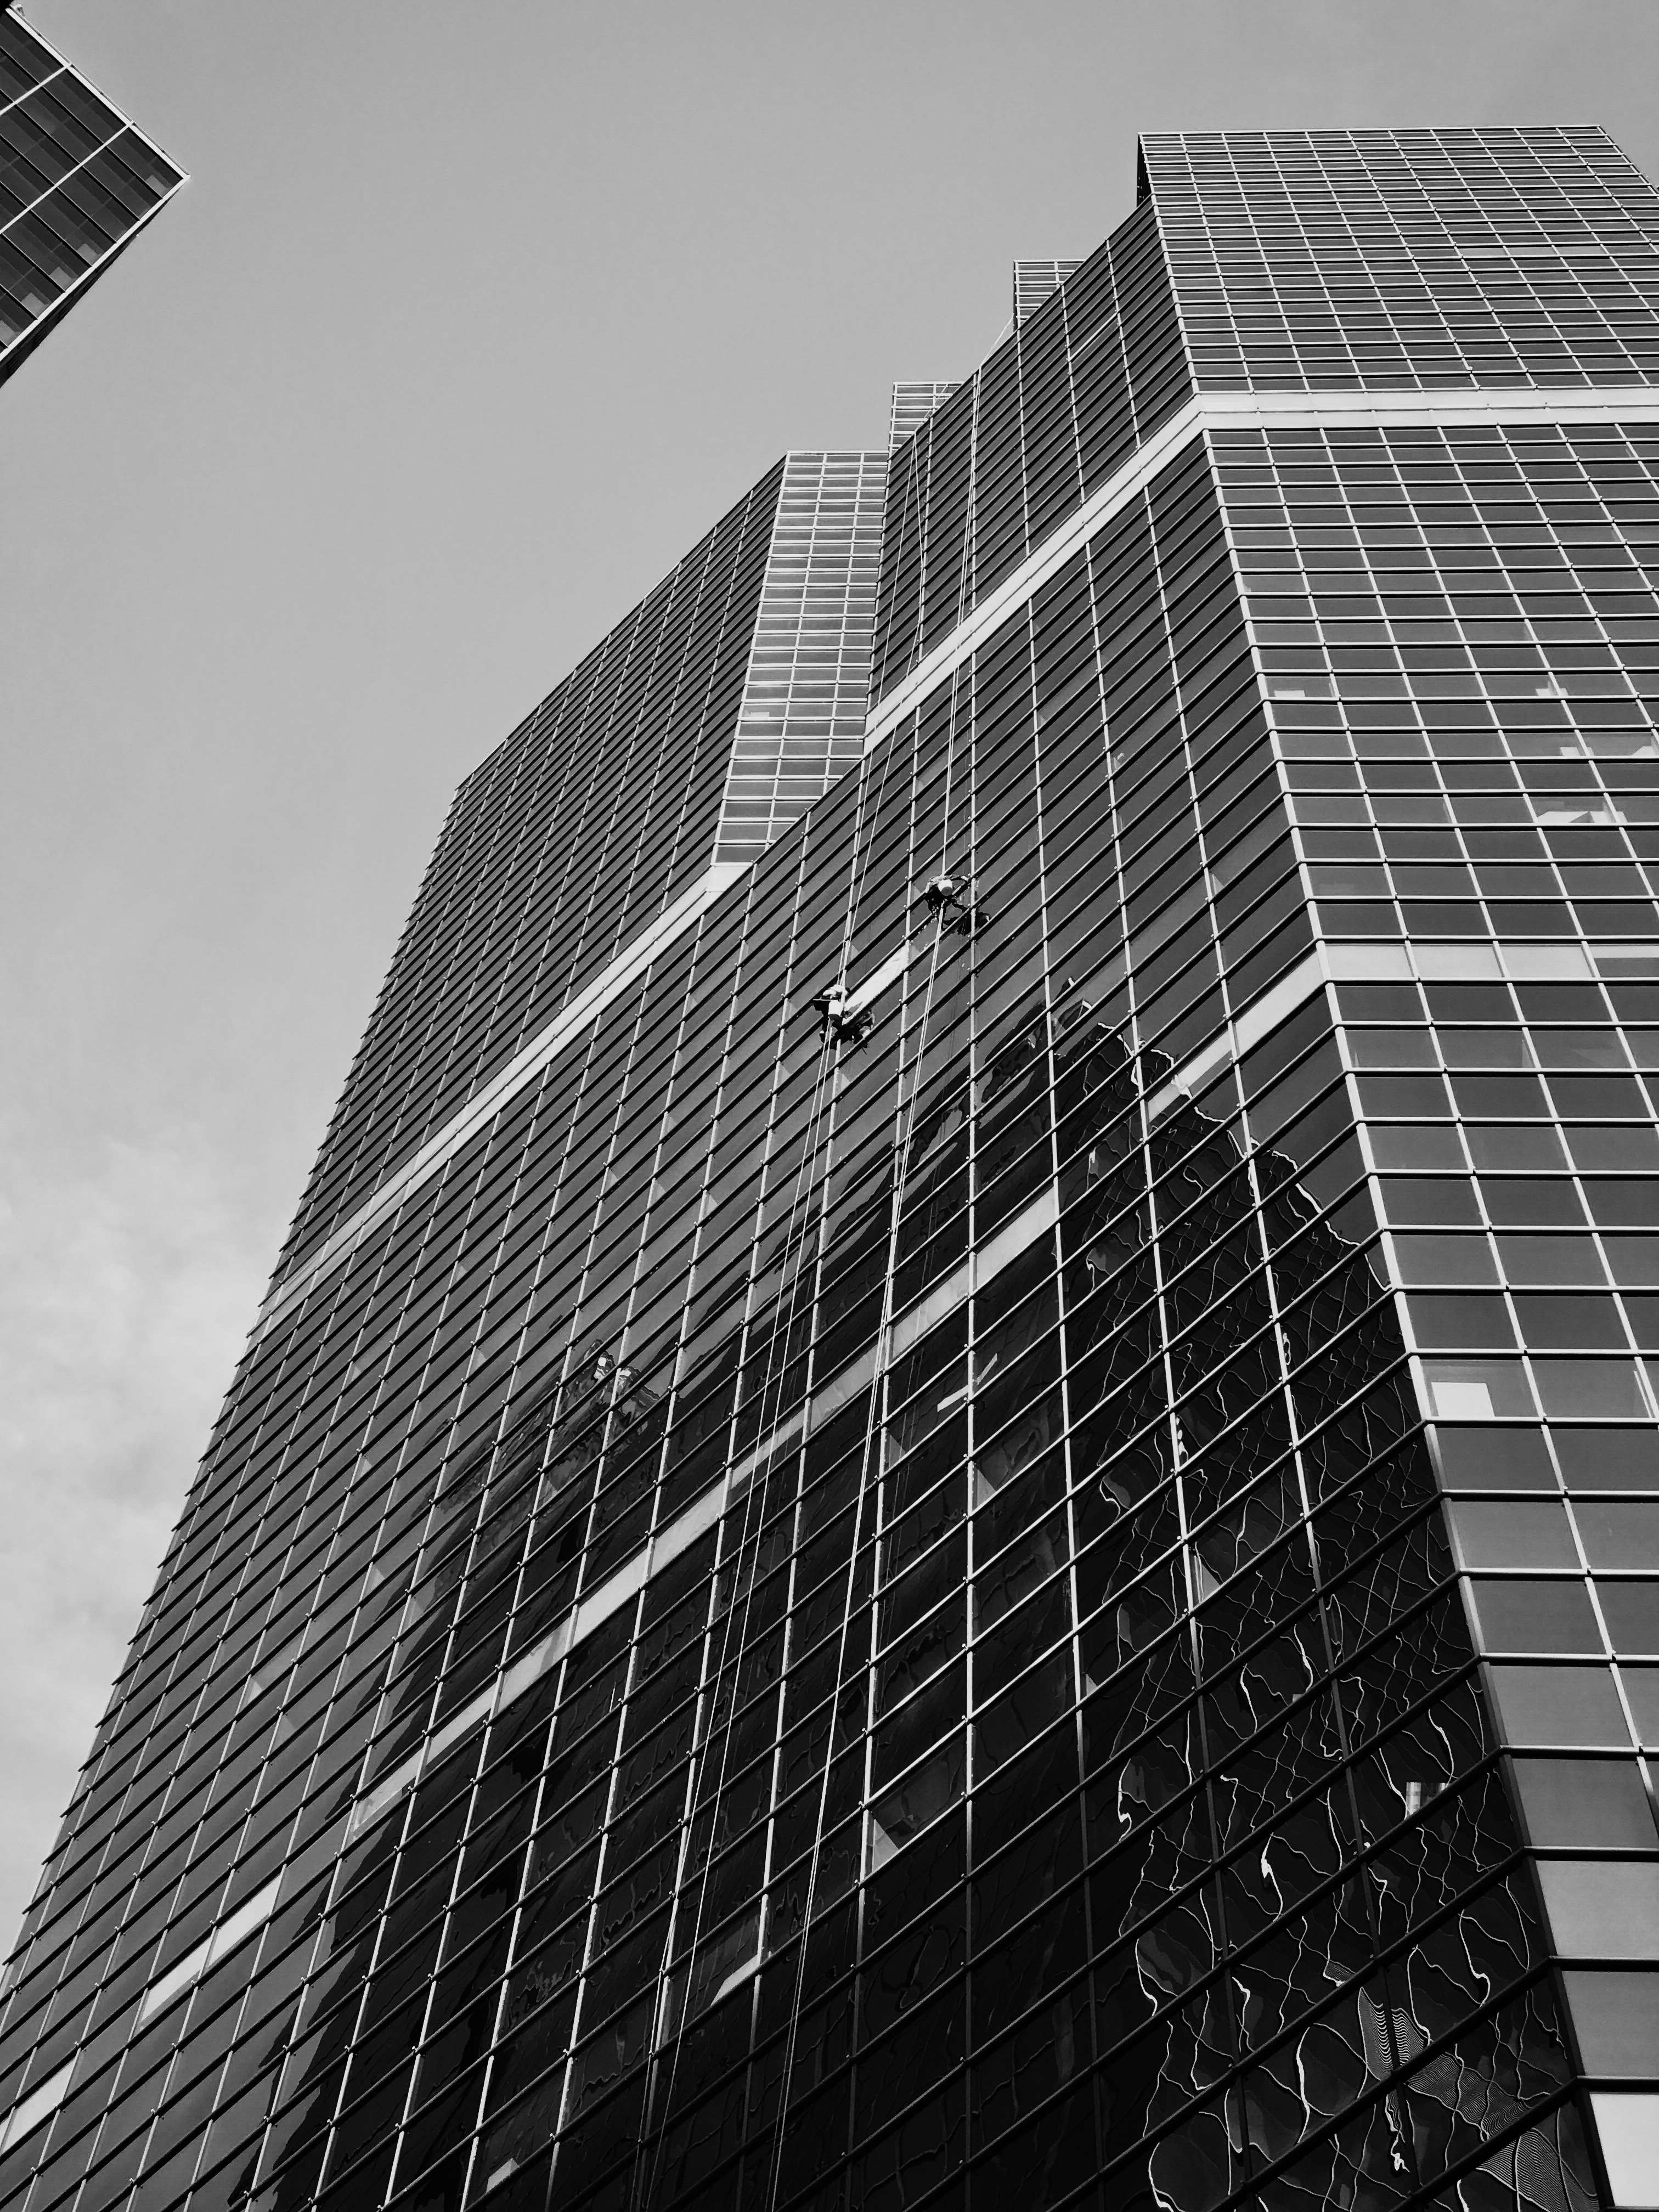
black and white, architecture, skyscraper, downtown, line, facade, monochrome, tower block, symmetry, shape, metropolis, monochrome photography, metropolitan area